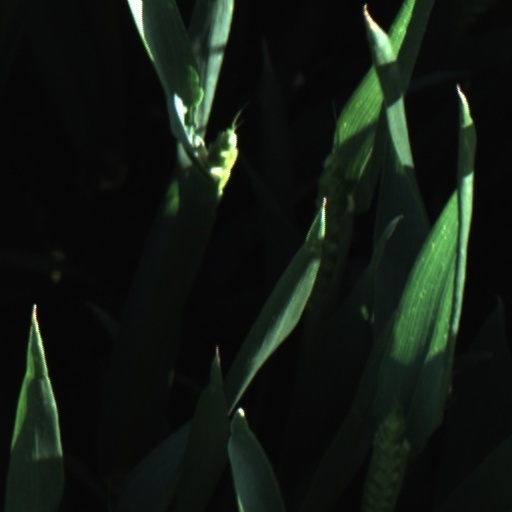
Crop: wheat